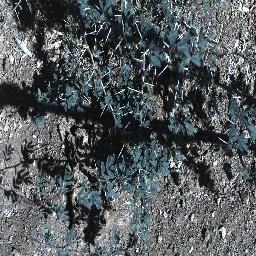
Label: prickly_acacia